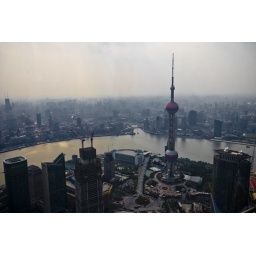
View from the Jin Mao building looking upon the tower and the bund